Anna Maria Porter

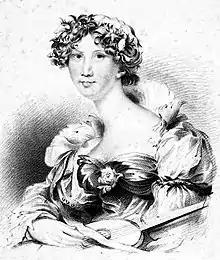
Anna Maria Porter, from an engraving for "The Ladies' Pocket Magazine" (1824)

The sister of Jane Porter and Robert Ker Porter, she was probably born on 17 December 1778 and was baptized in Salisbury on 25 December 1778. She spent her infancy in Durham, England, the home town of her mother. Her father, William Porter (1735–1779), served as an army surgeon for 23 years and died before she was a year old. He is buried in St Oswald's Church, Durham. After the death of her father, her family settled in Edinburgh, where the Porter children attended charity school and enjoyed the friendship of Walter Scott.